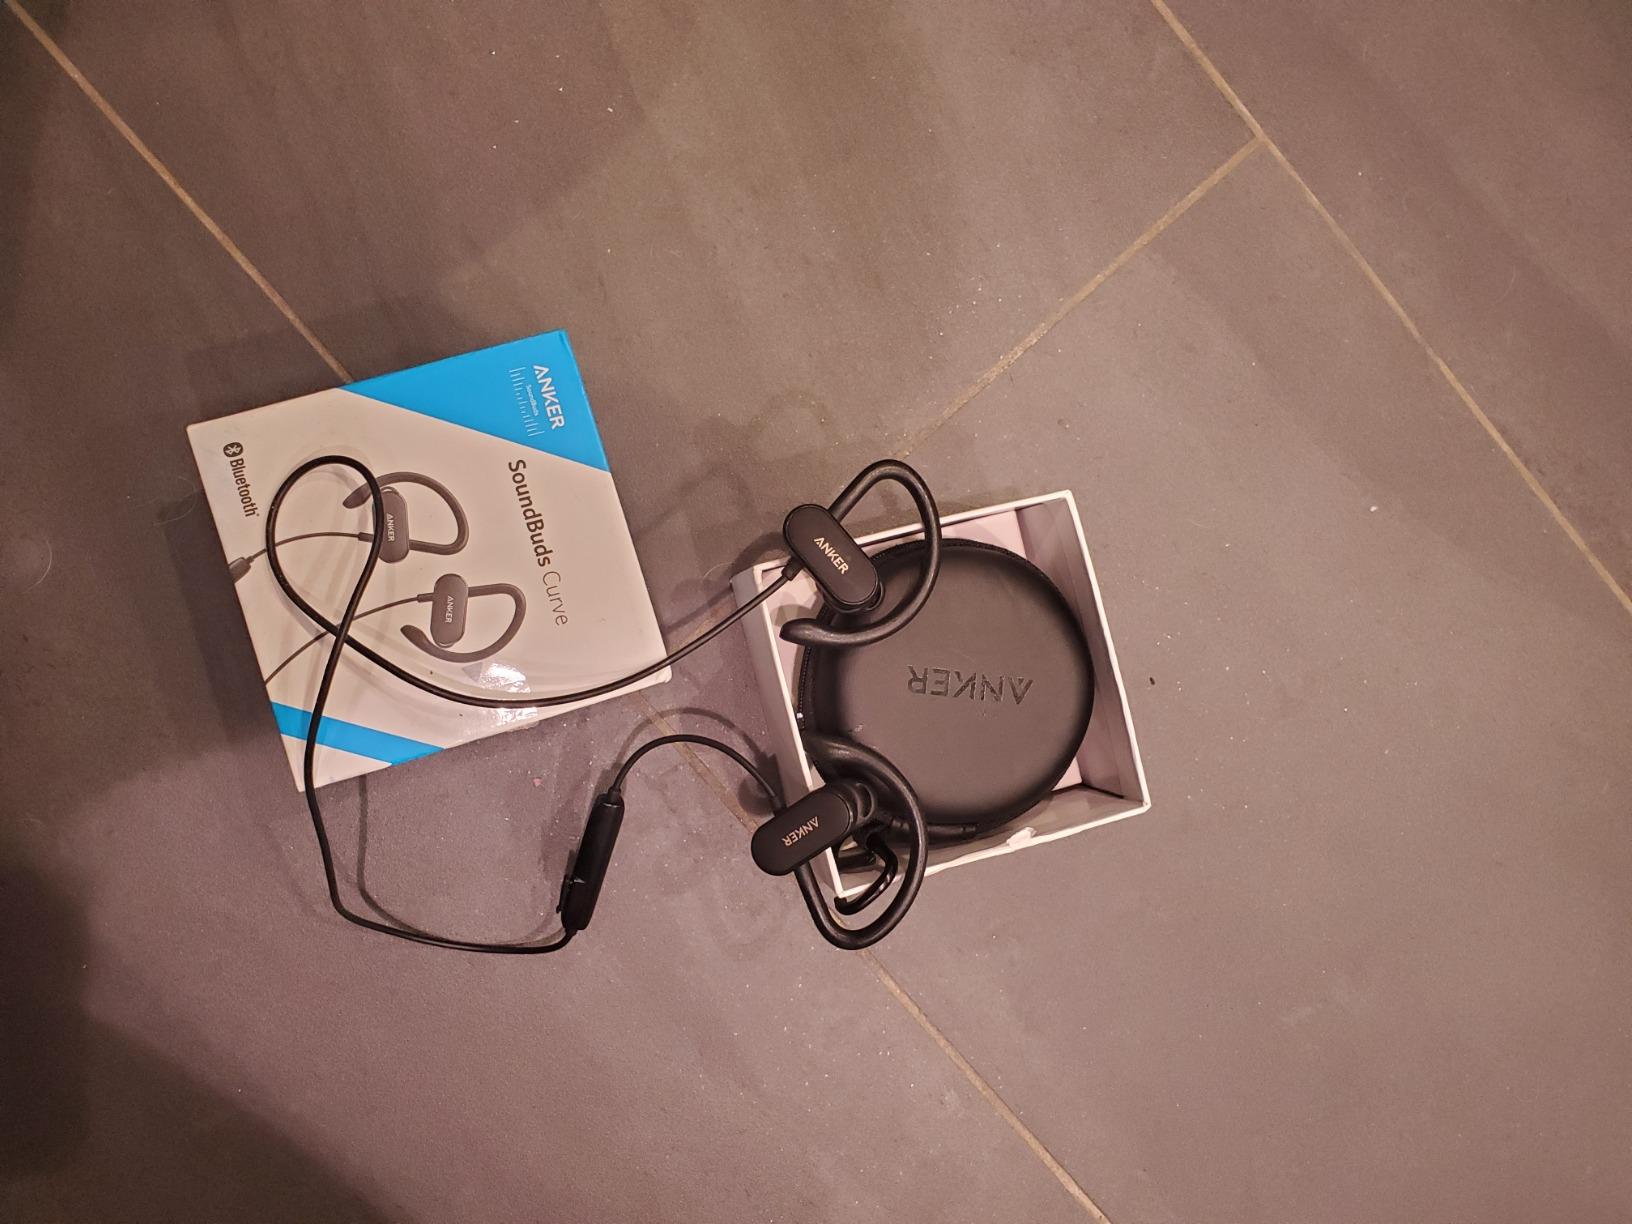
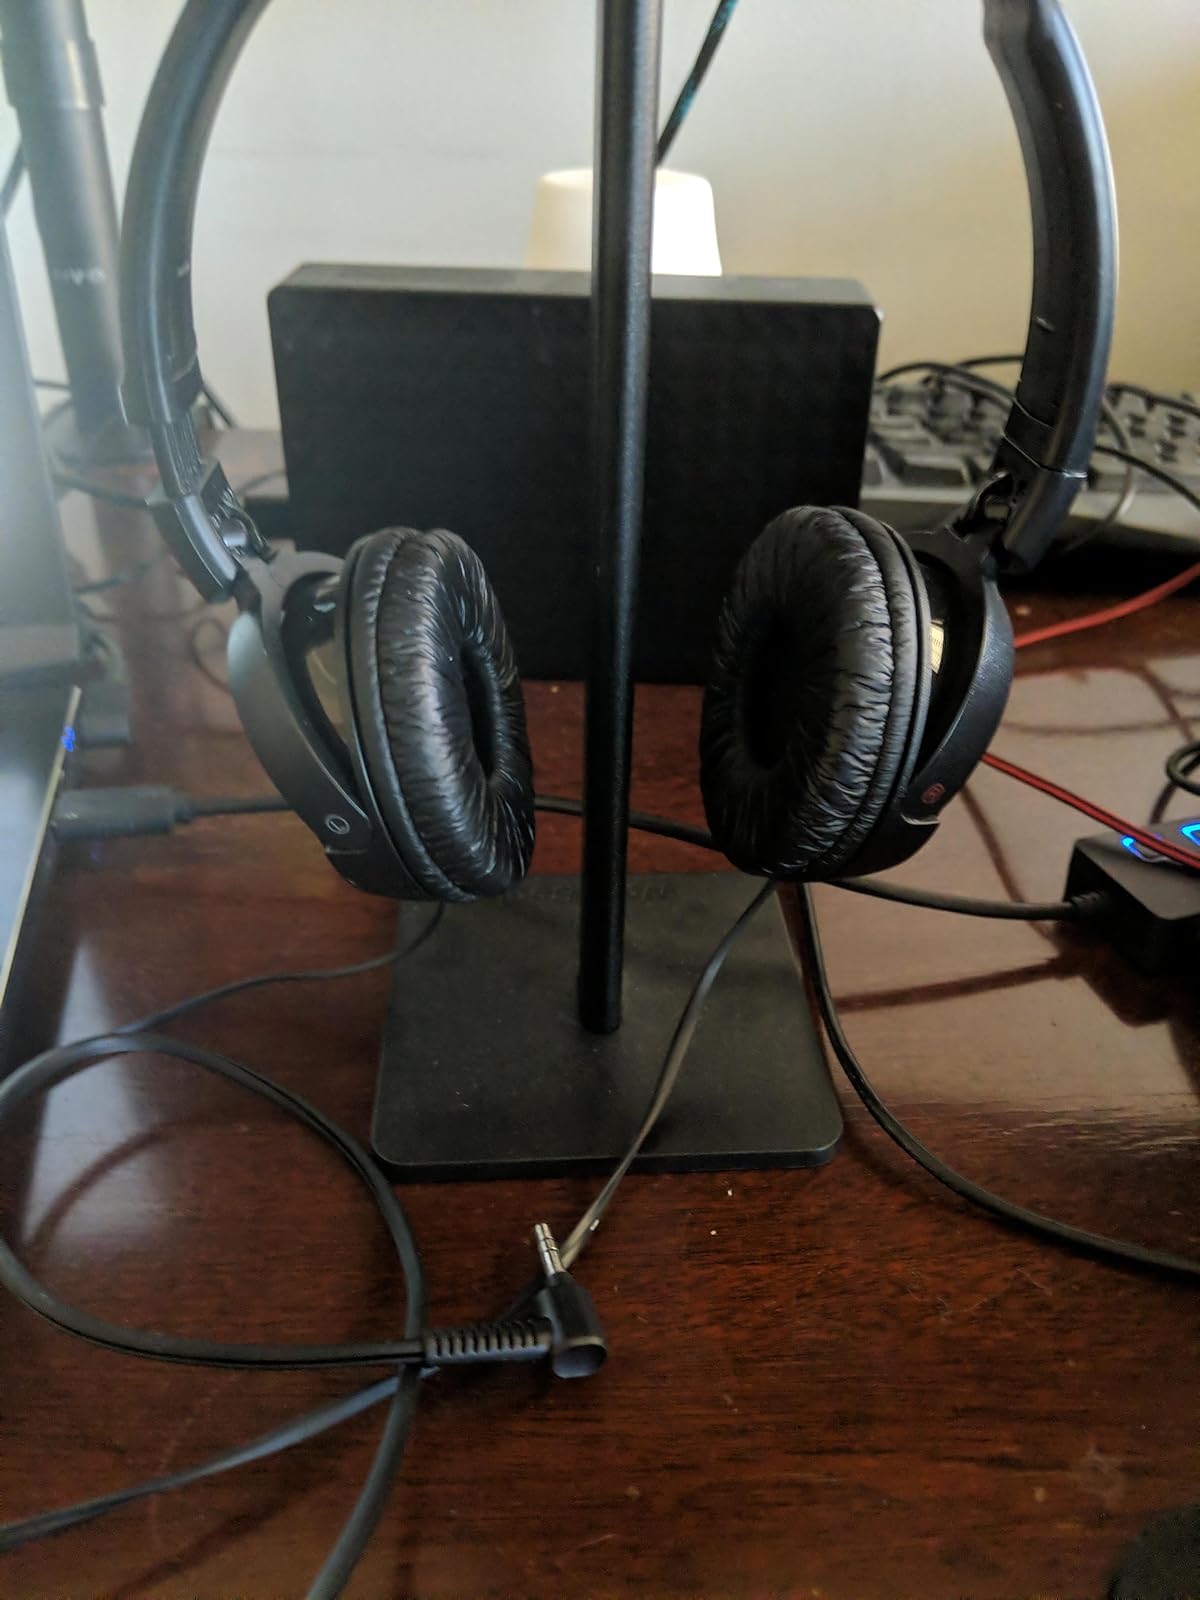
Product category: headphones
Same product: no